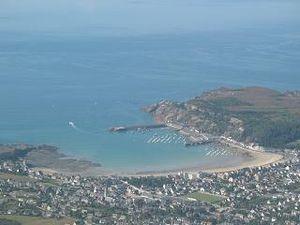
Chronologie de la France
Erquy [ɛʁki] est une commune du département des Côtes-d'Armor, dans la région Bretagne, en France.
Le cap d’Erquy est le cap au sud duquel s'est développé le port d'Erquy, commune des Côtes-d'Armor, en France. Site naturel d'environ 170 hectares, classé depuis 1978 pour son côté sauvage, il a été acheté en 1977 par le Conseil général des Côtes-d'Armor qui en assure l'entretien et gère la fréquentation touristique, notamment par les randonneurs. Des falaises de grès rose d'une soixantaine de mètres de hauteur, ainsi que d'anciennes carrières y sont visibles.
Vick et Vicky et les sauveteurs en mer contre les voleurs de cerveaux est le dix-septième album de bande dessinée des Aventures de Vick et Vicky.